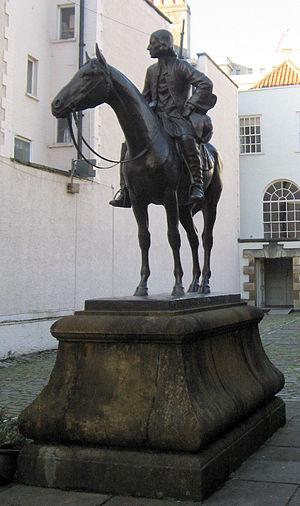
John Wesley; est un religieux, théologien et évangélisateur anglais qui fut le déclencheur d'un mouvement de réveil au sein de l'Église d'Angleterre connu sous le nom de méthodisme.